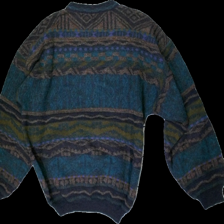
View: back
Type: Sweater
Category: Unisex
Brand: Missing
Colors: Purple, Green, Blue
Material: 55% Wool 45% Acryl
Cut: Regular, C-collar
Trend: 90s
Price range: 150-250
Recommended usage: Reuse
Description: Knitted 90 patterned sweater